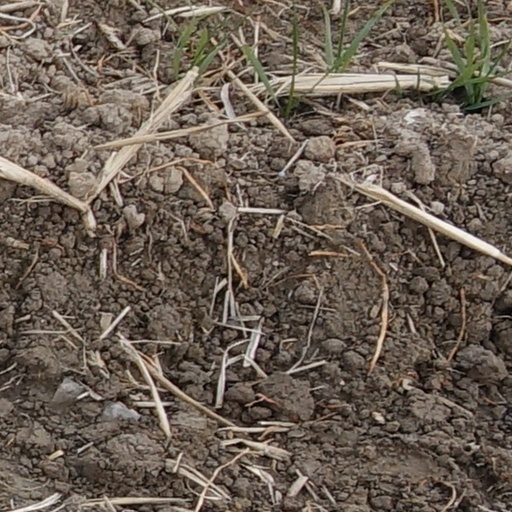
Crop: wheat